Shrimp

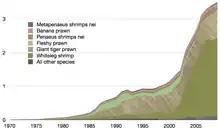
Global aquaculture production 1970–2009, in million tonnes, as reported by the FAO

A shrimp farm is an aquaculture business for the cultivation of marine shrimp or prawns for human consumption. Commercial shrimp farming began in the 1970s, and production grew steeply, particularly to match the market demands of the United States, Japan and Western Europe. The total global production of farmed shrimp reached more than 1.6 million tonnes in 2003, representing a value of nearly 9 billion U.S. dollars. About 75% of farmed shrimp are produced in Asia, in particular in China, Thailand, Indonesia, India and Vietnam. The other 25% are produced mainly in Latin America, where Brazil is the largest producer. By 2016, the largest exporting nation is India, followed by Ecuador, Thailand, Indonesia and China.